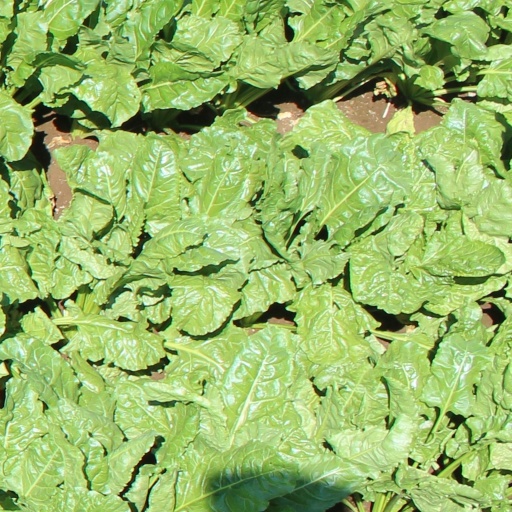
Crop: sugar beet